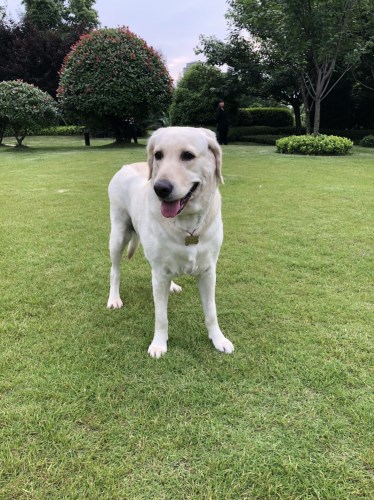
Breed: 3580-n000122-Labrador_retriever